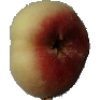
Label: peach_flat